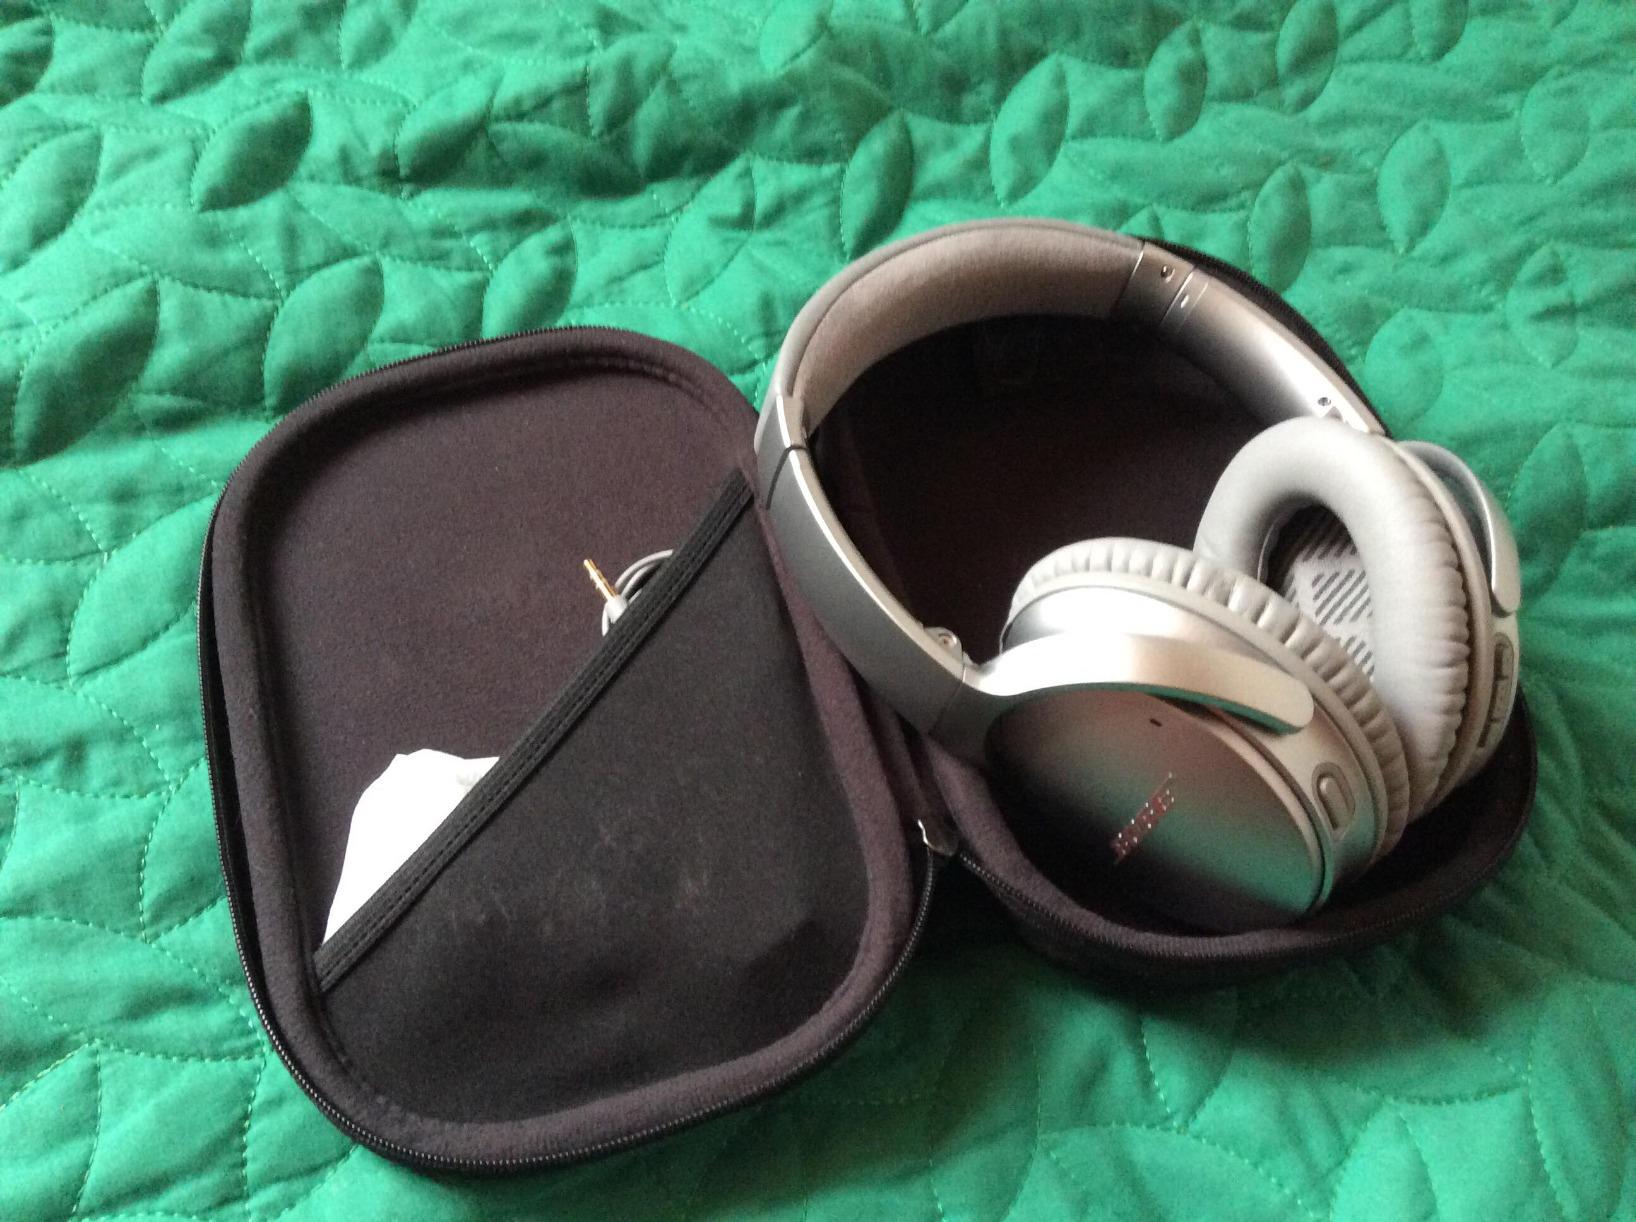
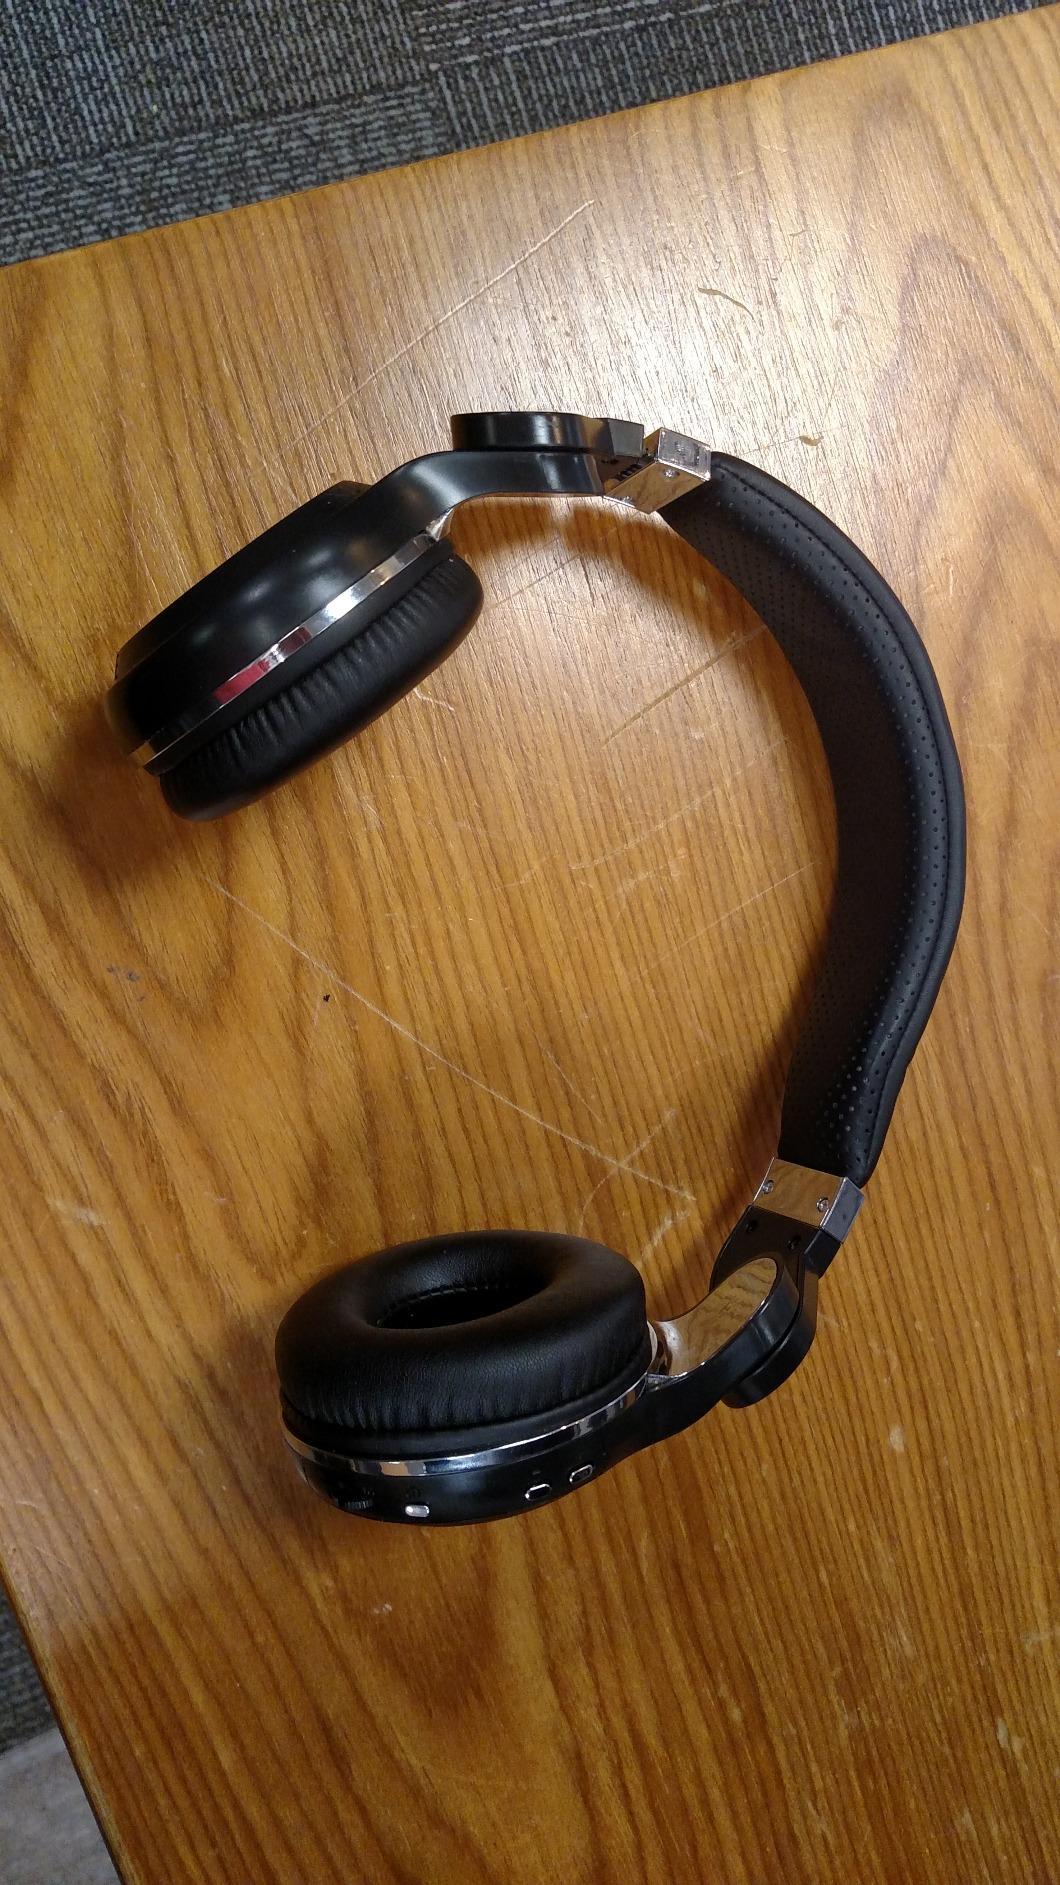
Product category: headphones
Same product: no